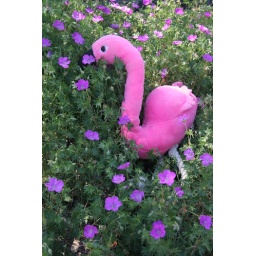
Flicka can't believe the variety of flowers and plants that are in full bloom.